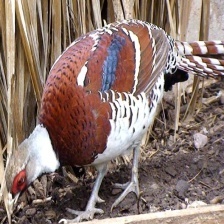
Species: ELLIOTS  PHEASANT
Scientific name: SYRMATICUS ELLIOTI